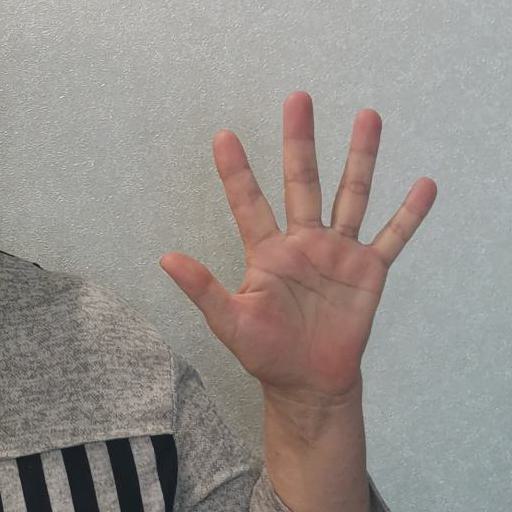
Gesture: palm